NASA Centurion

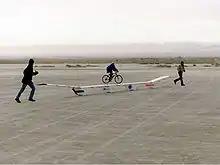
Quarter scale model of Centurion

Centurion, originally built for the altitude on solar power milestone specified by the ERAST project, was the third generation aircraft in the NASA Pathfinder series of electrical-powered flying wing unmanned aircraft. The ERAST program managers had determined that an aircraft based on the Pathfinder/Pathfinder Plus concept would be the lowest risk approach of achieving the altitude goal.